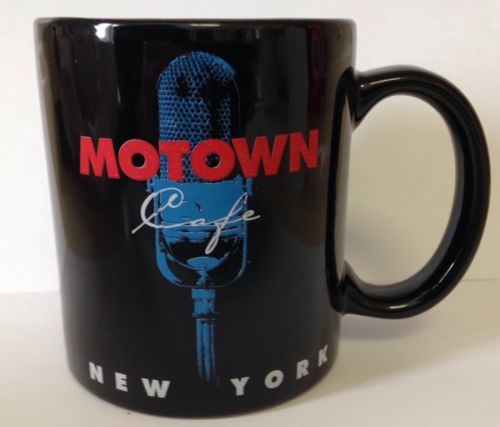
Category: mug